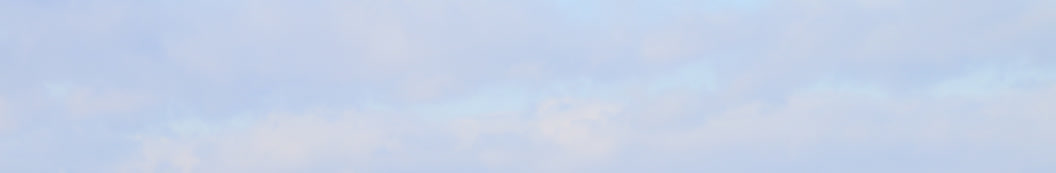
Cloud type: Altostratus